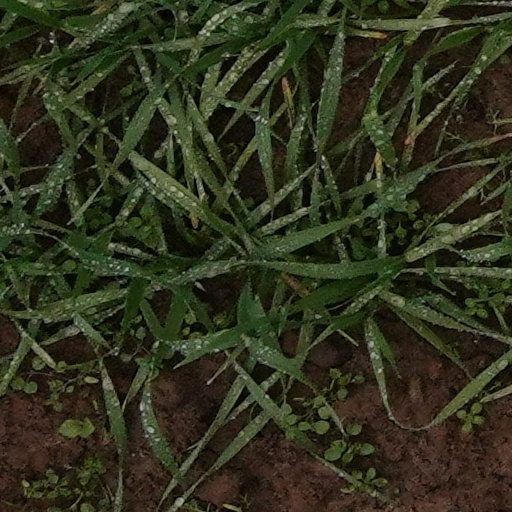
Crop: wheat